Juan Falcón (actor)

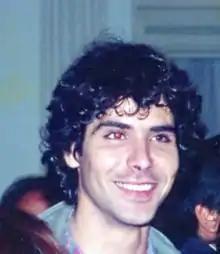
Falcón in 1997

Juan Falcón Marcial (born 27 April 1965) is a Chilean-Cuban actor.